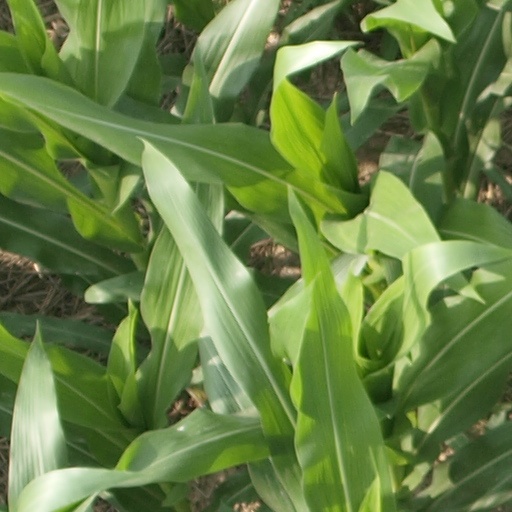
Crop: maize; corn